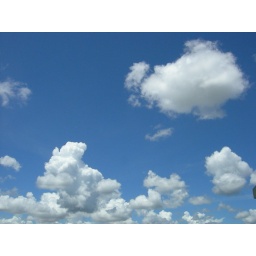
some new sky in my new home....brunei...they have cool clouds n sky here :D. woo hoo hoo